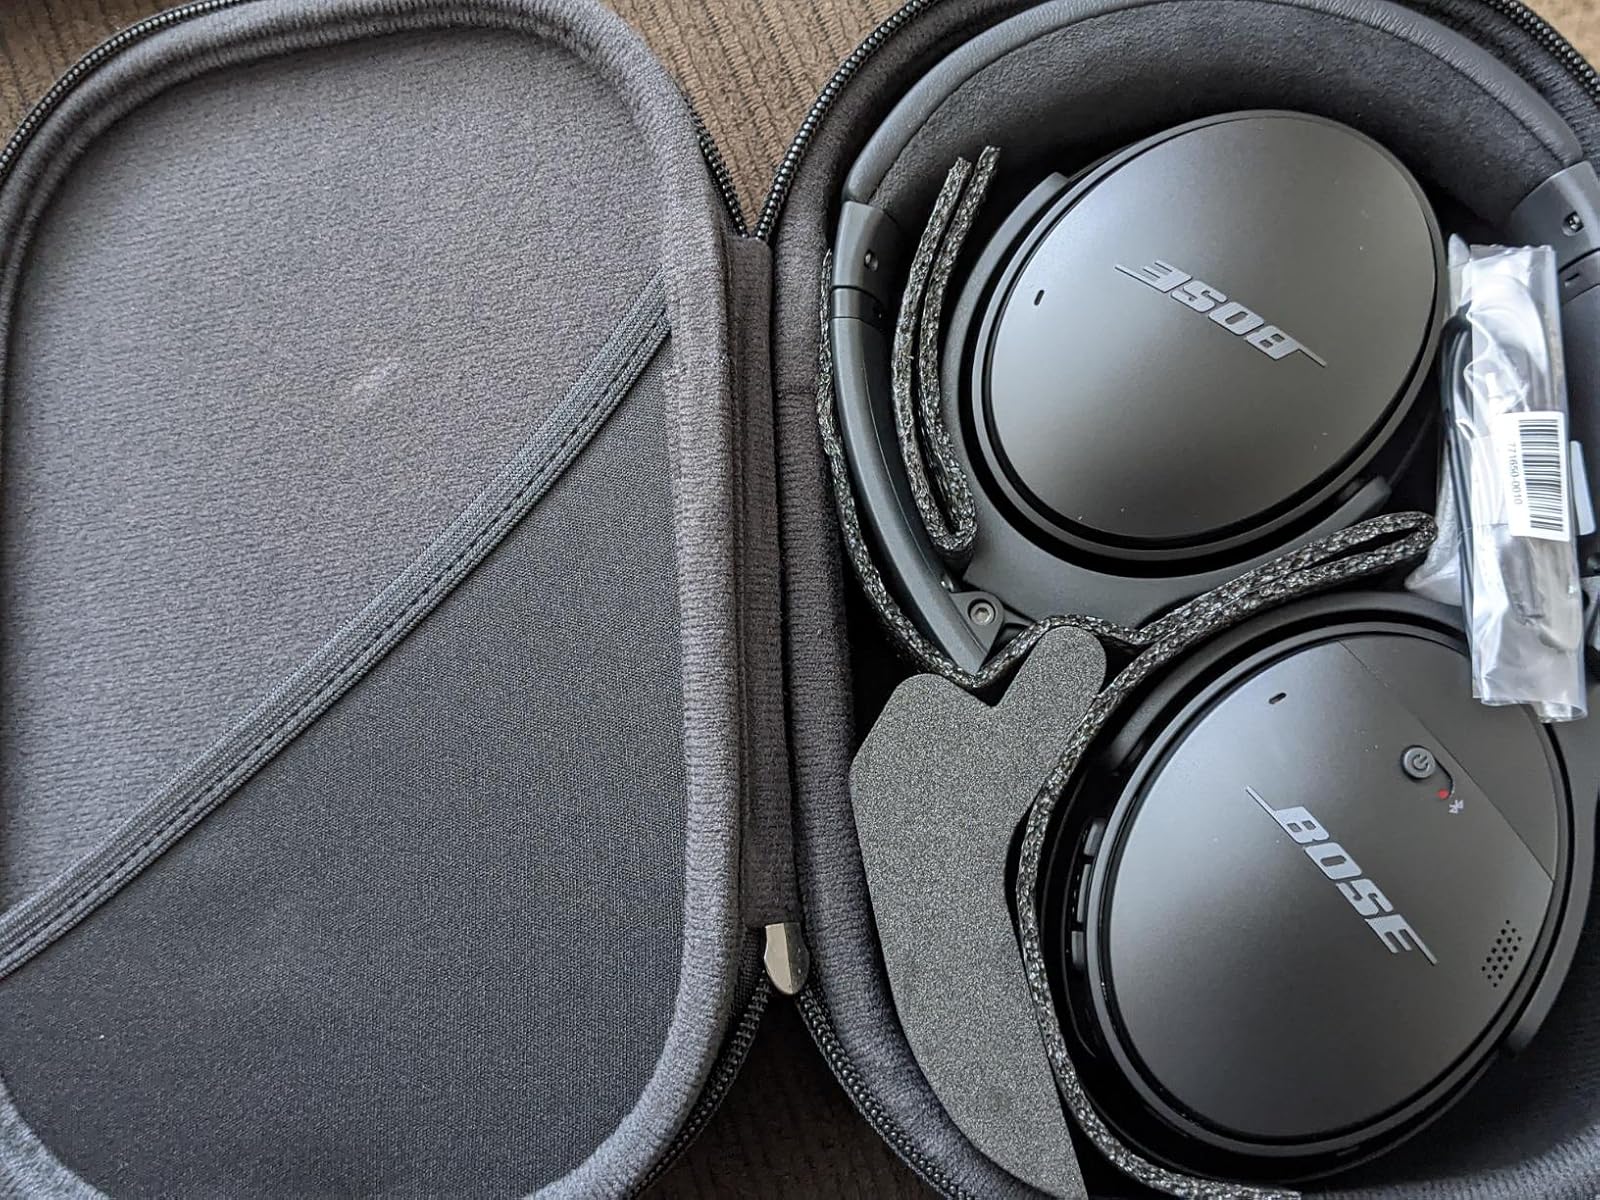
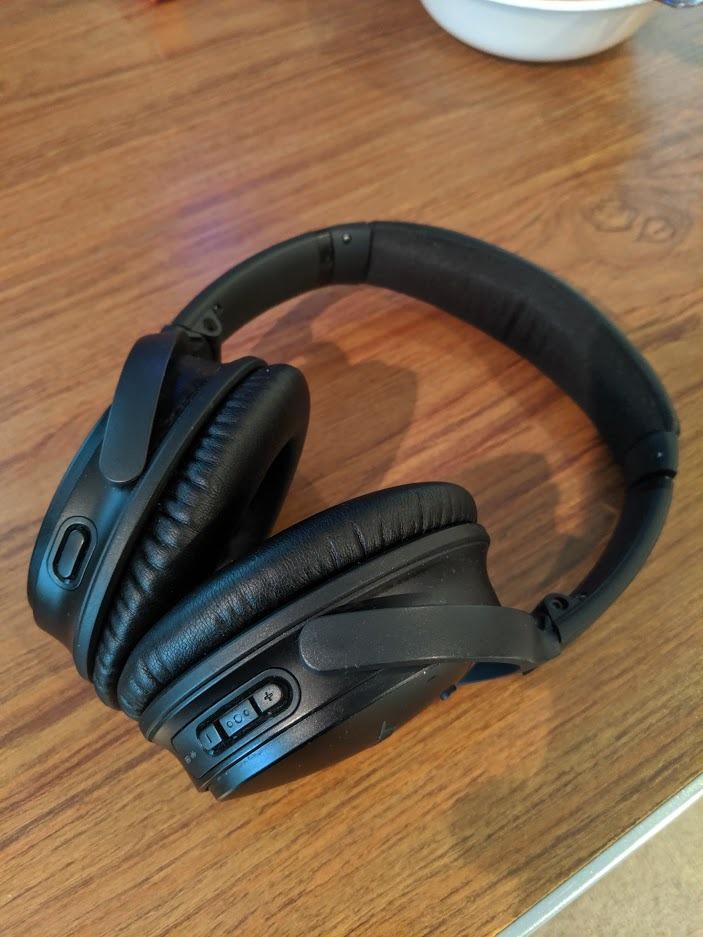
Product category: headphones
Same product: yes